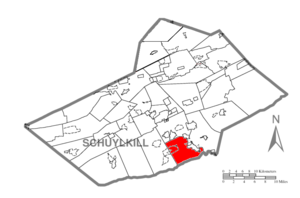
South Manheim Township est un township situé au sud du comté de Schuylkill, en Pennsylvanie, aux États-Unis. En 2010, il comptait une population de 2 507 habitants.